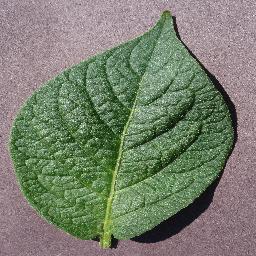
Label: Potato___healthy